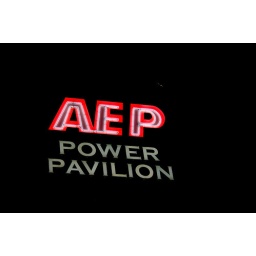
The sign in left field proclaiming the Power Pavilion